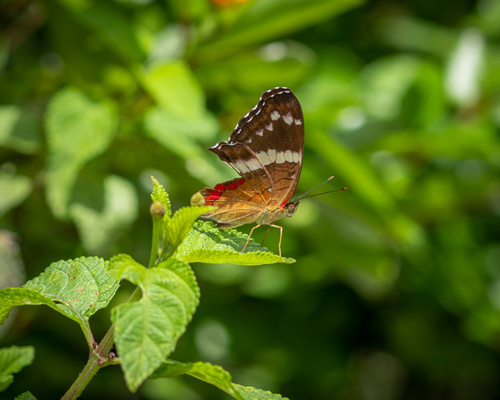
Scientific name: Anartia fatima
Common name: Banded peacock
Family: Nymphalidae
Order: Lepidoptera
Pollinator type: Primary pollinator
Habitat: Open areas and gardens
Geographic range: South America
Conservation status: Least Concern